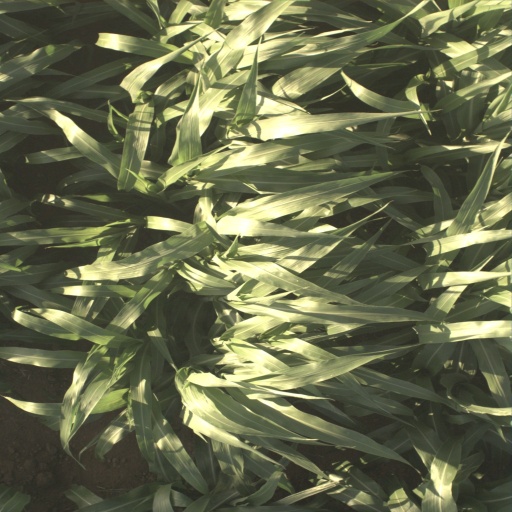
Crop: sorghum